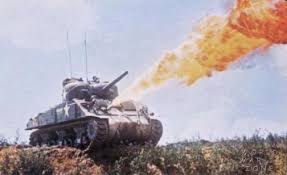
Label: TOS-1